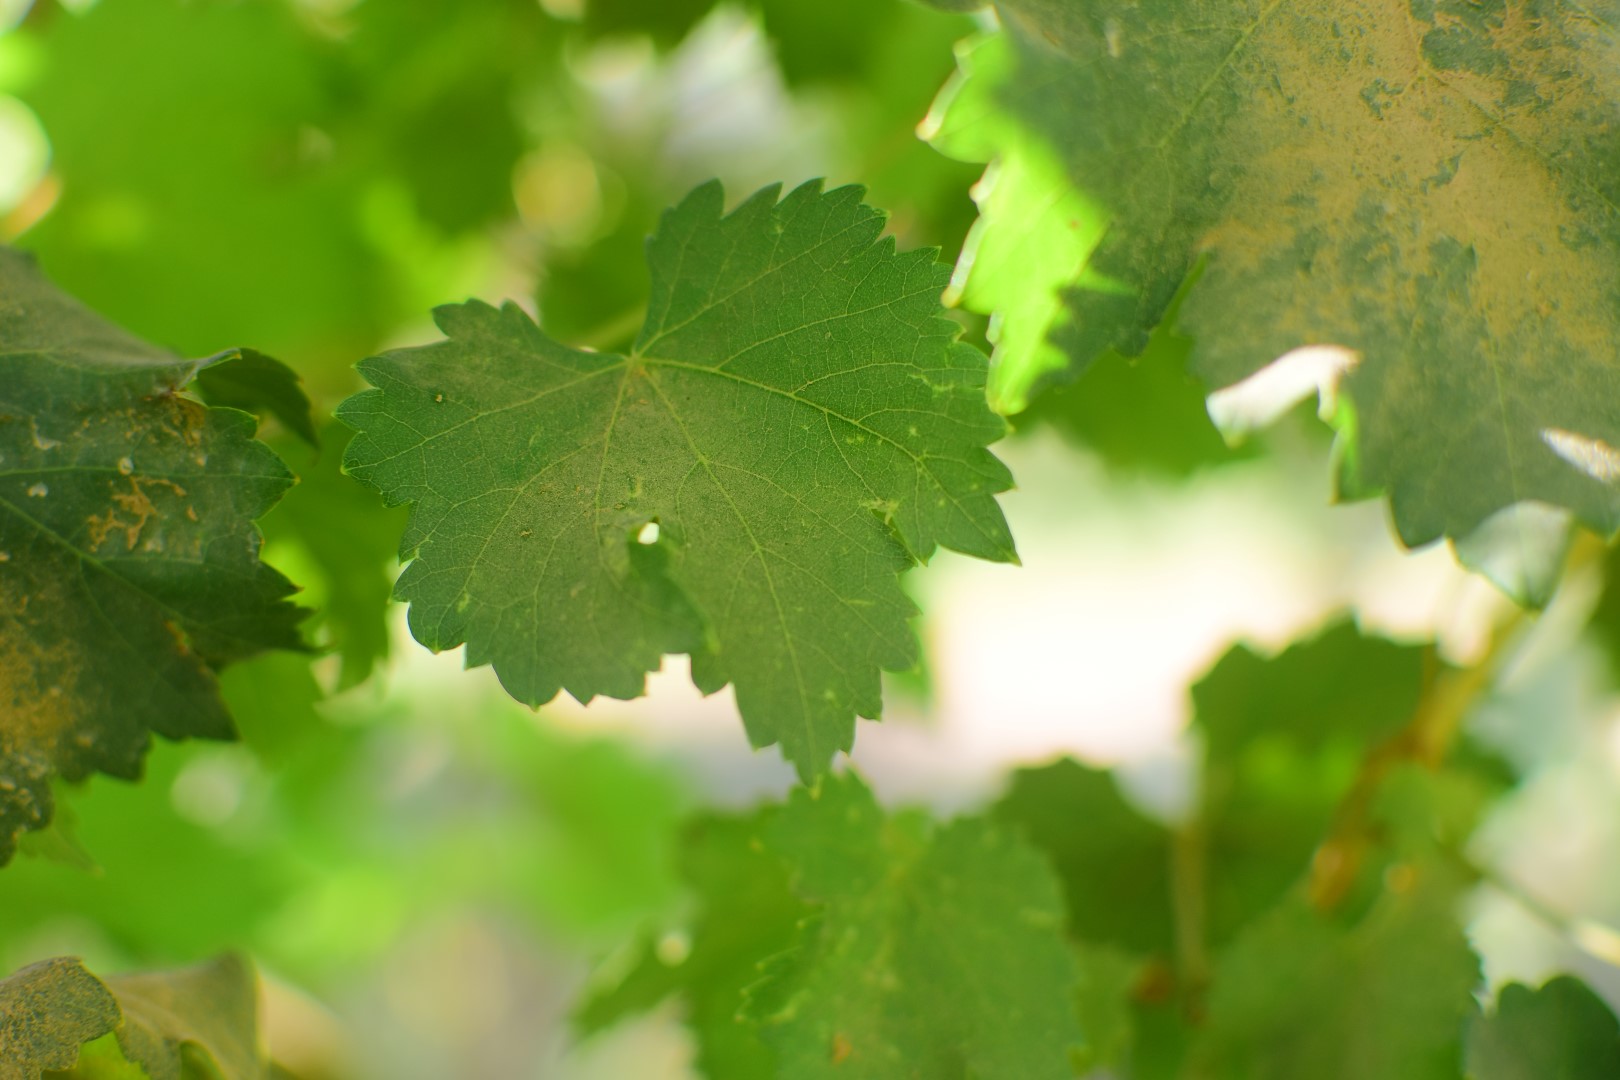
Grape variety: Deas Al-Annz